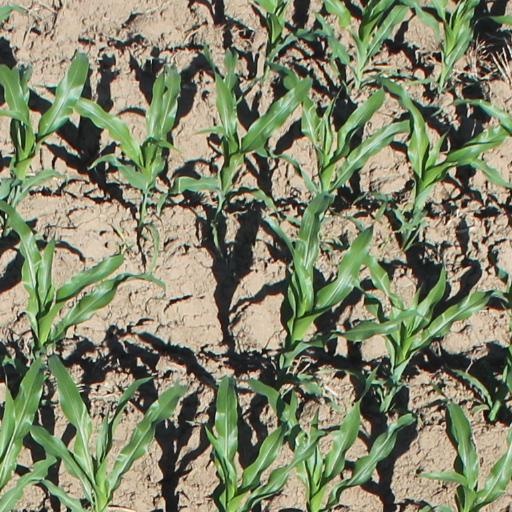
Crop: maize; corn